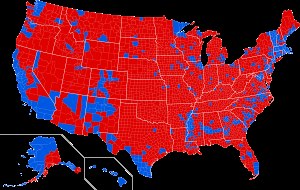
Præsidentvalget i USA 2016 / Valgresultatet
Resultaterne fra præsidentvalget, efter county. Blå områder blev vundet af Hillary Clinton. Røde områder blev vundet af Donald Trump. Kortet antyder overvældende tilslutning til Trump, men det er misvisende, da Hillary Clinton samlet set fik flest stemmer,[1] blandt andet fordi hun vandt i de store byer (som har mange indbyggere, men som fylder meget lidt på kortet).
Præsidentvalget i USA 2016 blev afholdt tirsdag den 8. november 2016.